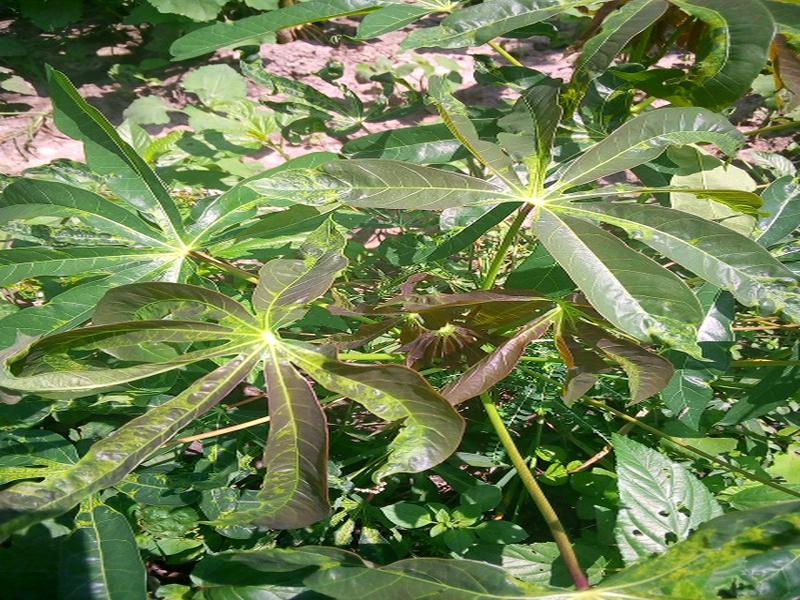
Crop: cassava
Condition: mosaic_disease